Opinion

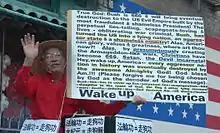
"Soapboxing" in Chinatown, San Francisco

An opinion is a judgement, viewpoint, or statement that is not conclusive, as opposed to facts, which are true statements.